Ivan Vrdoljak

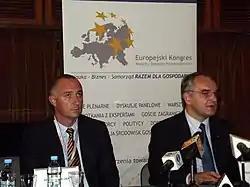
Ivan Vrdoljak and Waldemar Pawlak

Between 2000 and 2011, Ivan Vrdoljak held key positions in Osijek HNS and Osijek-Baranja County HNS, as well as key positions in local self-government units – in 2004, he was elected to the Osijek-Baranja County Assembly as a councillor; in 2006, he was elected to the Osijek City Council, and in 2008, he was elected Deputy Mayor of the City of Osijek in charge of social affairs and economy.